Applications of the Stirling engine

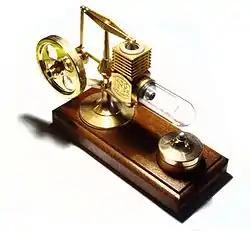
A desktop gamma Stirling engine. The working fluid in this engine is air. The hot heat exchange is the glass cylinder on the right, and the cold heat exchanger is the finned cylinder on the top. This engine uses a small alcohol burner (bottom right) as a heat source

Applications of the Stirling engine range from mechanical propulsion to heating and cooling to electrical generation systems. A Stirling engine is a heat engine operating by cyclic compression and expansion of air or other gas, the "working fluid", at different temperature levels such that there is a net conversion of heat to mechanical work. The Stirling cycle heat engine can also be driven in reverse, using a mechanical energy input to drive heat transfer in a reversed direction (i.e. a heat pump, or refrigerator).